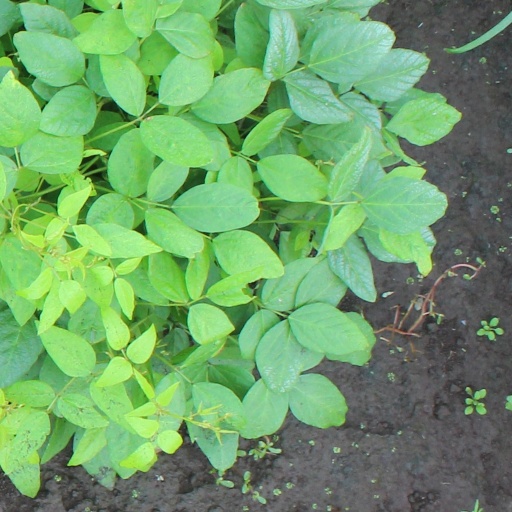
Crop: soybean